Martín Domínguez Esteban

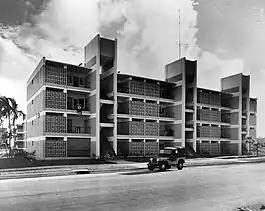
Vivienda multifamiliar para el INAV Gómez Sampera y Domínguez, architects; Ysrael Seinuk, structural engineer. La Habana, 1959

Martín Domínguez Esteban (San Sebastián, December 26, 1897 – New York, September 13, 1970) was a Spanish architect.